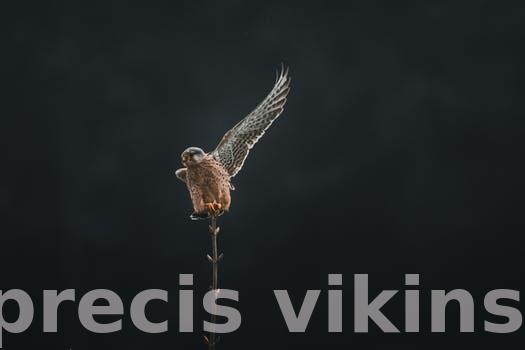
Label: Watermark